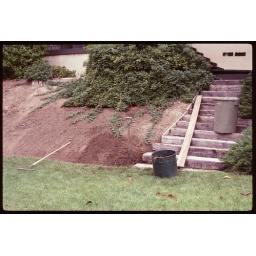
Ongoing work on the hill and steps south of the house in La Habra, CA, February-June 1975.